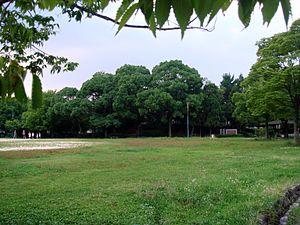
La bataille de Toba-Fushimi est un conflit opposant les forces pro-impériales aux forces shogunales de Tokugawa durant la guerre de Boshin au Japon. La bataille a commencé le 27 janvier 1868, quand les forces du shogun et les forces coalisées des domaines de Chōshū, de Satsuma et de Tosa se sont rencontrées près de Fushimi. La bataille a duré quatre jours et s'est conclue par une défaite décisive pour le shogunat Tokugawa.